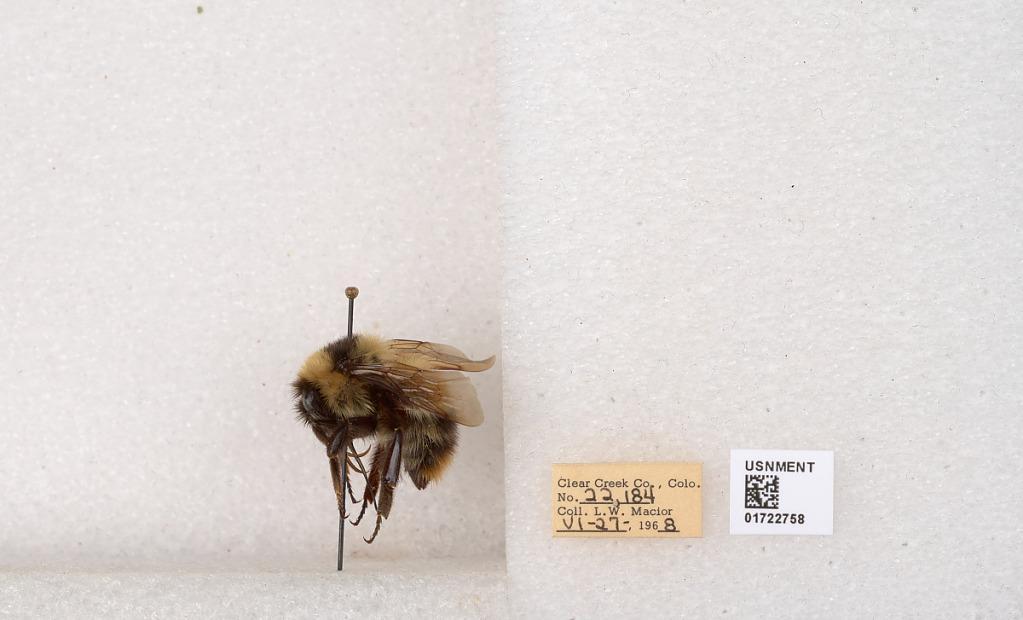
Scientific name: Bombus kirbyellus
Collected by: L. Macior
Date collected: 1968-6-27
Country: United States
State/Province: Colorado
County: Clear Creek
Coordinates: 39.6891, -105.644